List of Empire ships (Si–Sy)

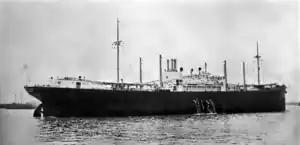
"Missourian"

"Empire Swan" was a cargo ship which was built by the Merchant Shipbuilding Corporation, Chester, Pennsylvania. Completed in June 1922 as "Missourian" for American Hawaiian Steamship Co. To MoWT in 1940 and renamed "Empire Swan". Allocated in 1942 to the Belgian government and renamed "Belgian Freighter". Sold in 1946 to Compagnie Maritime Belge and renamed "Capitaine Potié". Sold in 1948 to Compagnia Genovese di Navigazione a Vapore SA, Genoa and renamed "Genova". Sold in 1955 to Compagnia Genovese di Armamento and renamed "Flaminia". Now . Sold in 1963 to Compra Vendita Covena, Genoa. Sold in 1965 to Bakhashab Mohammed Abubakur, Saudi Arabia and renamed "King Abdelaziz". Arrived on 23 April 1970 at Kaohsiung, Taiwan for scrapping.